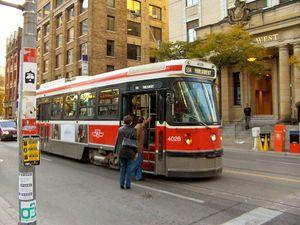
Le CLRV ou Canadian Light Rail Vehicle était un type de tramway utilisé par le Toronto Transit Commission de Toronto au Canada.